Anitta (singer)

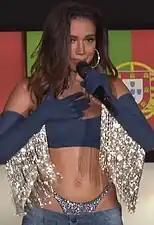
Anitta performing at Rock in Rio 2019

On 3 January 2022, it was announced that Anitta had signed a worldwide publishing agreement with Sony Music Publishing. Her Spanish single "Envolver" released by late 2021, topped the Global Top 200 on Spotify in March 2022, making Anitta the first Brazilian artist and the first Latin artist with a solo song to do so. It also become the most streamed song in a single-day in 2022 (7.278 million) at the time. Anitta still reached the top on Deezer Global and YouTube Global. "Envolver" even managed to top the "Billboard" Global Excl. U.S. chart, becoming the first Latin woman to do so with a solo song; she still remained at number two on the "Billboard" Global 200. Still with "Envolver" Anitta got several entries on the Billboard charts, one of the main ones being her second entry on the Hot 100, first solo entry, the song became the third highest entry of a Latin solo song on the chart, behind only "Telepatía" by Kali Uchis and "Provenza" by Karol G both at 25, making it the second-highest solo song entry entirely in Spanish by a Latin female artist. The song received praise from the international press and entered several "best of the year" lists, such as the "Los Angeles Times", "Billboard" and more. Rolling Stones magazine named the song the 81st best reggaeton song of all time. In February 2022, Anitta performed at Premios Lo Nuestro along with Justin Quiles the remix version of "Envolver", in addition to "No Chão Novinha".